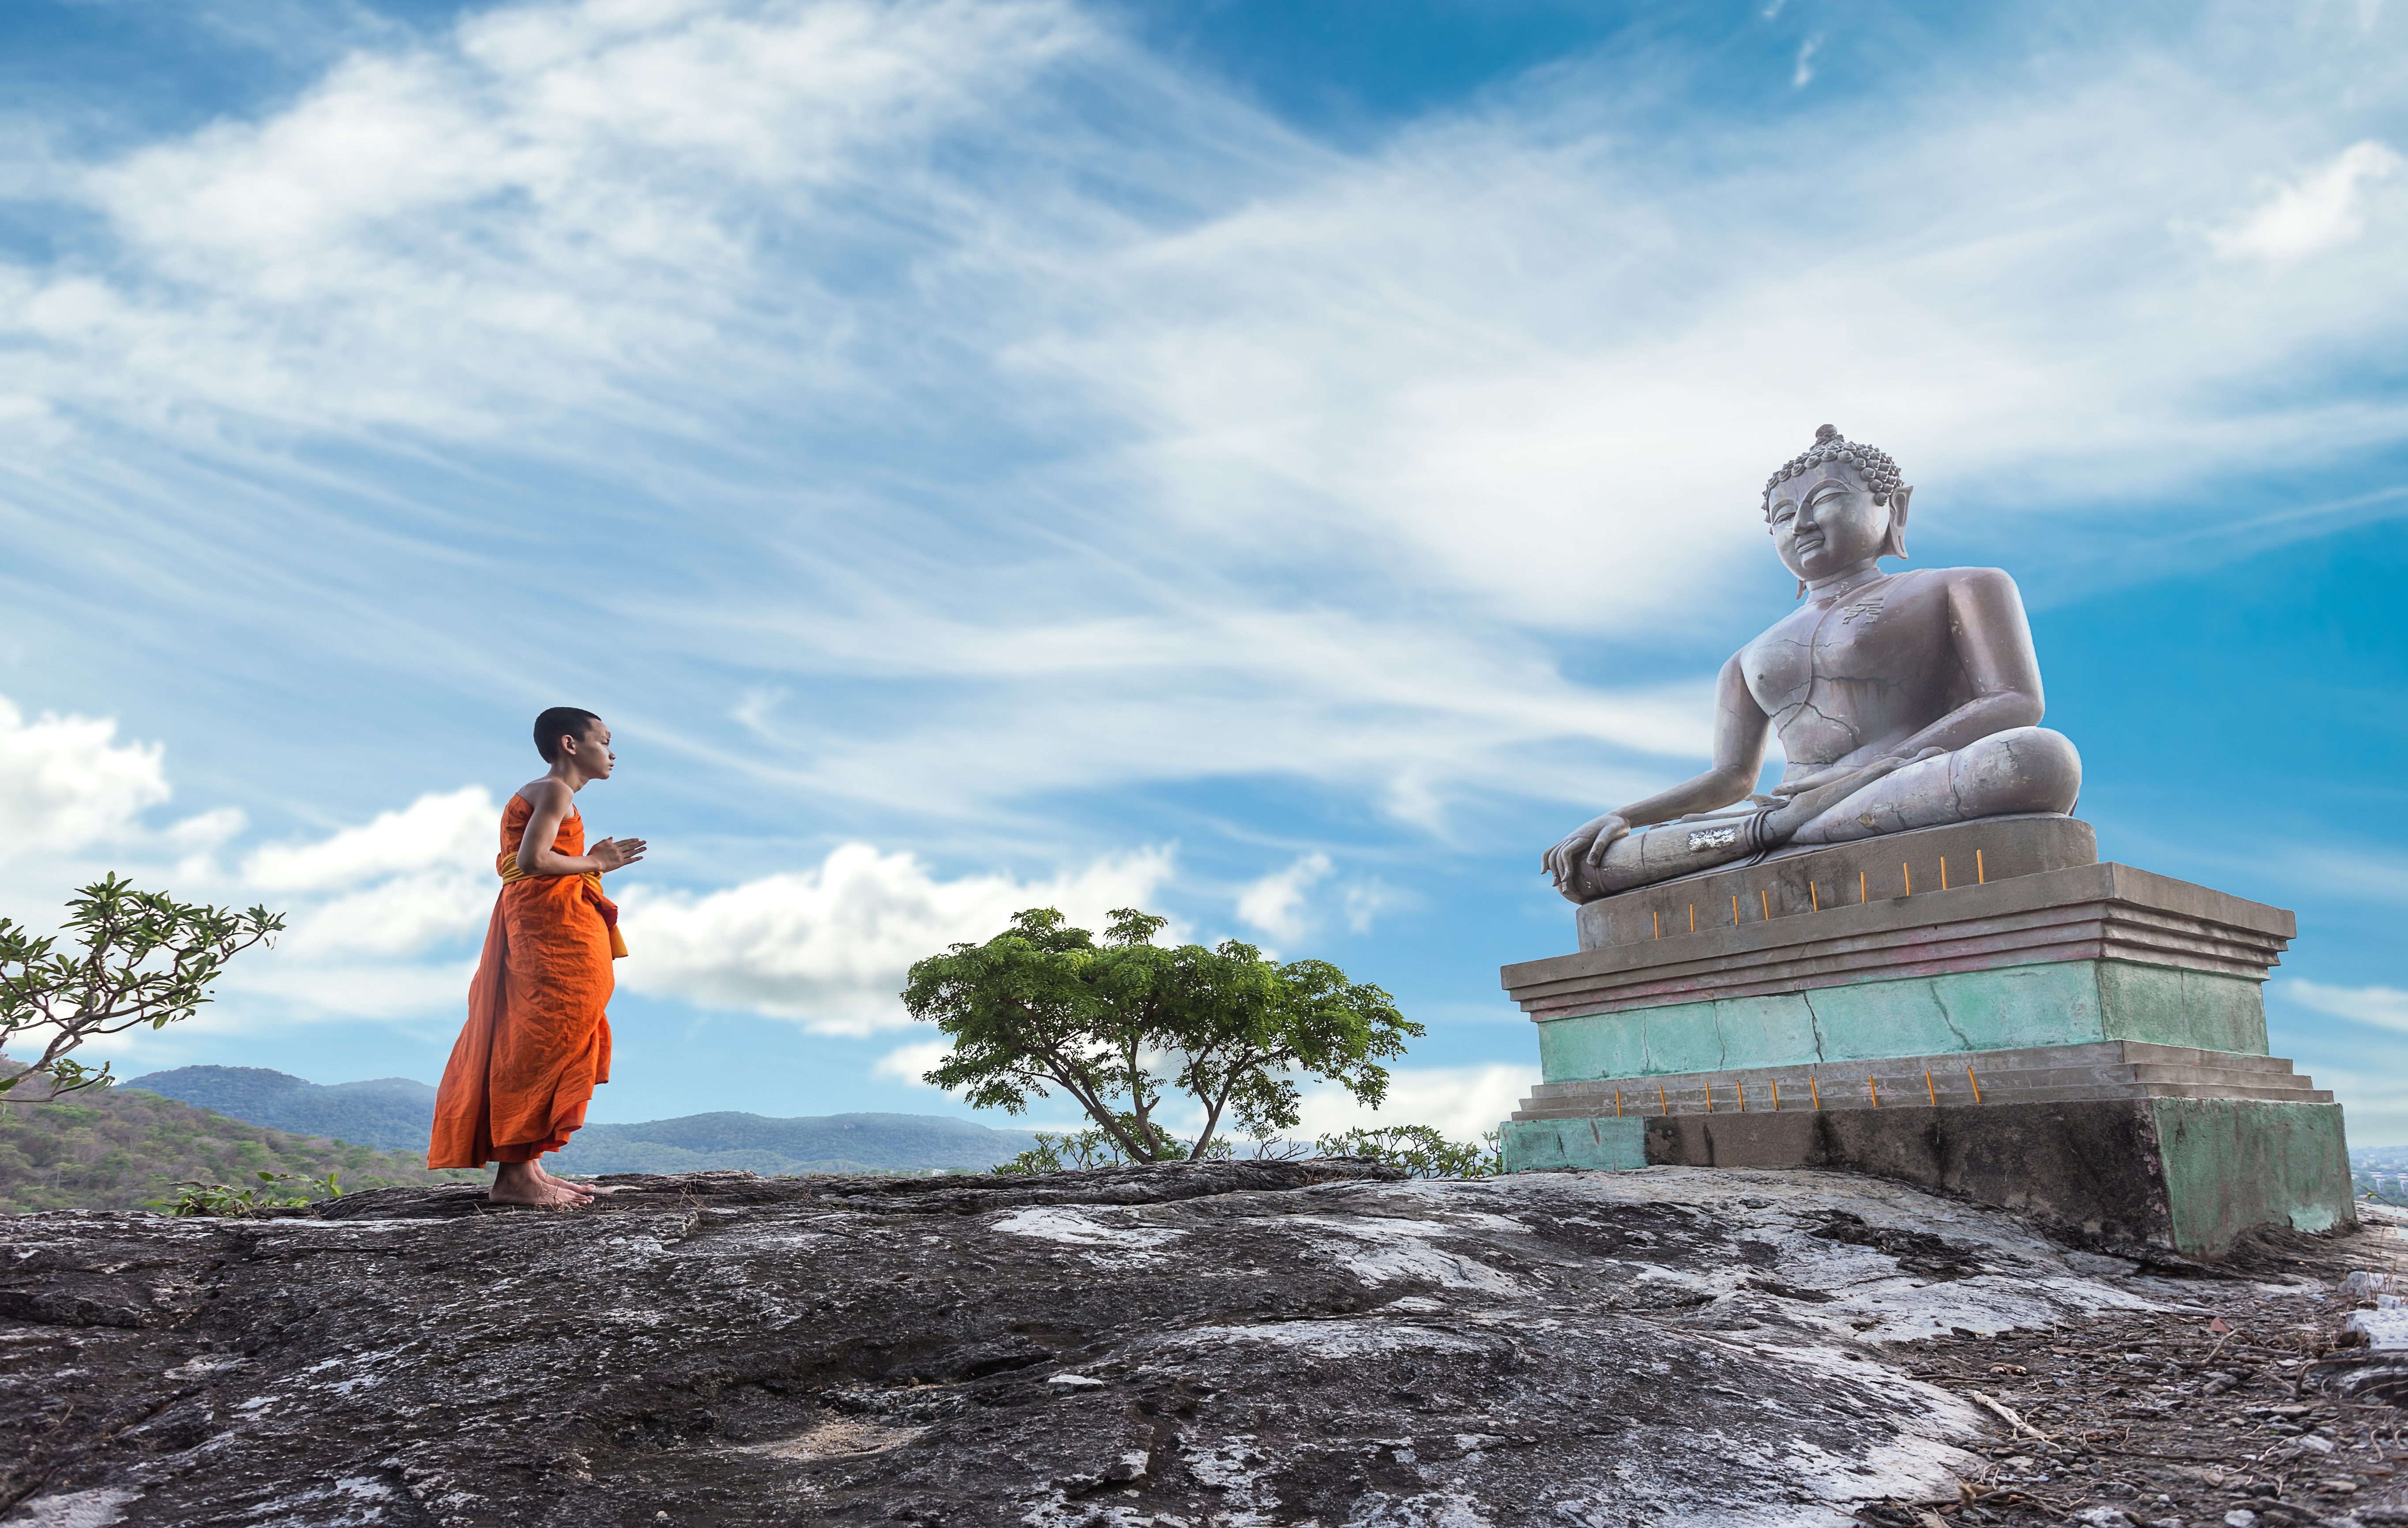
sea, rock, architecture, monument, vacation, travel, statue, portrait, young, golden, tower, small, buddhist, buddhism, religion, asia, ancient, landmark, measure, tourism, thailand, spiritual, face, sculpture, kids, background, meditation, gold, temple, faith, boys, little, buddha, culture, worship, sacred, bangkok, tradition, oriental, soul, traditional, the symbol, novice, the format, quiet and peaceful, men's, a blessing, the lord, saraburi, relaxing holiday